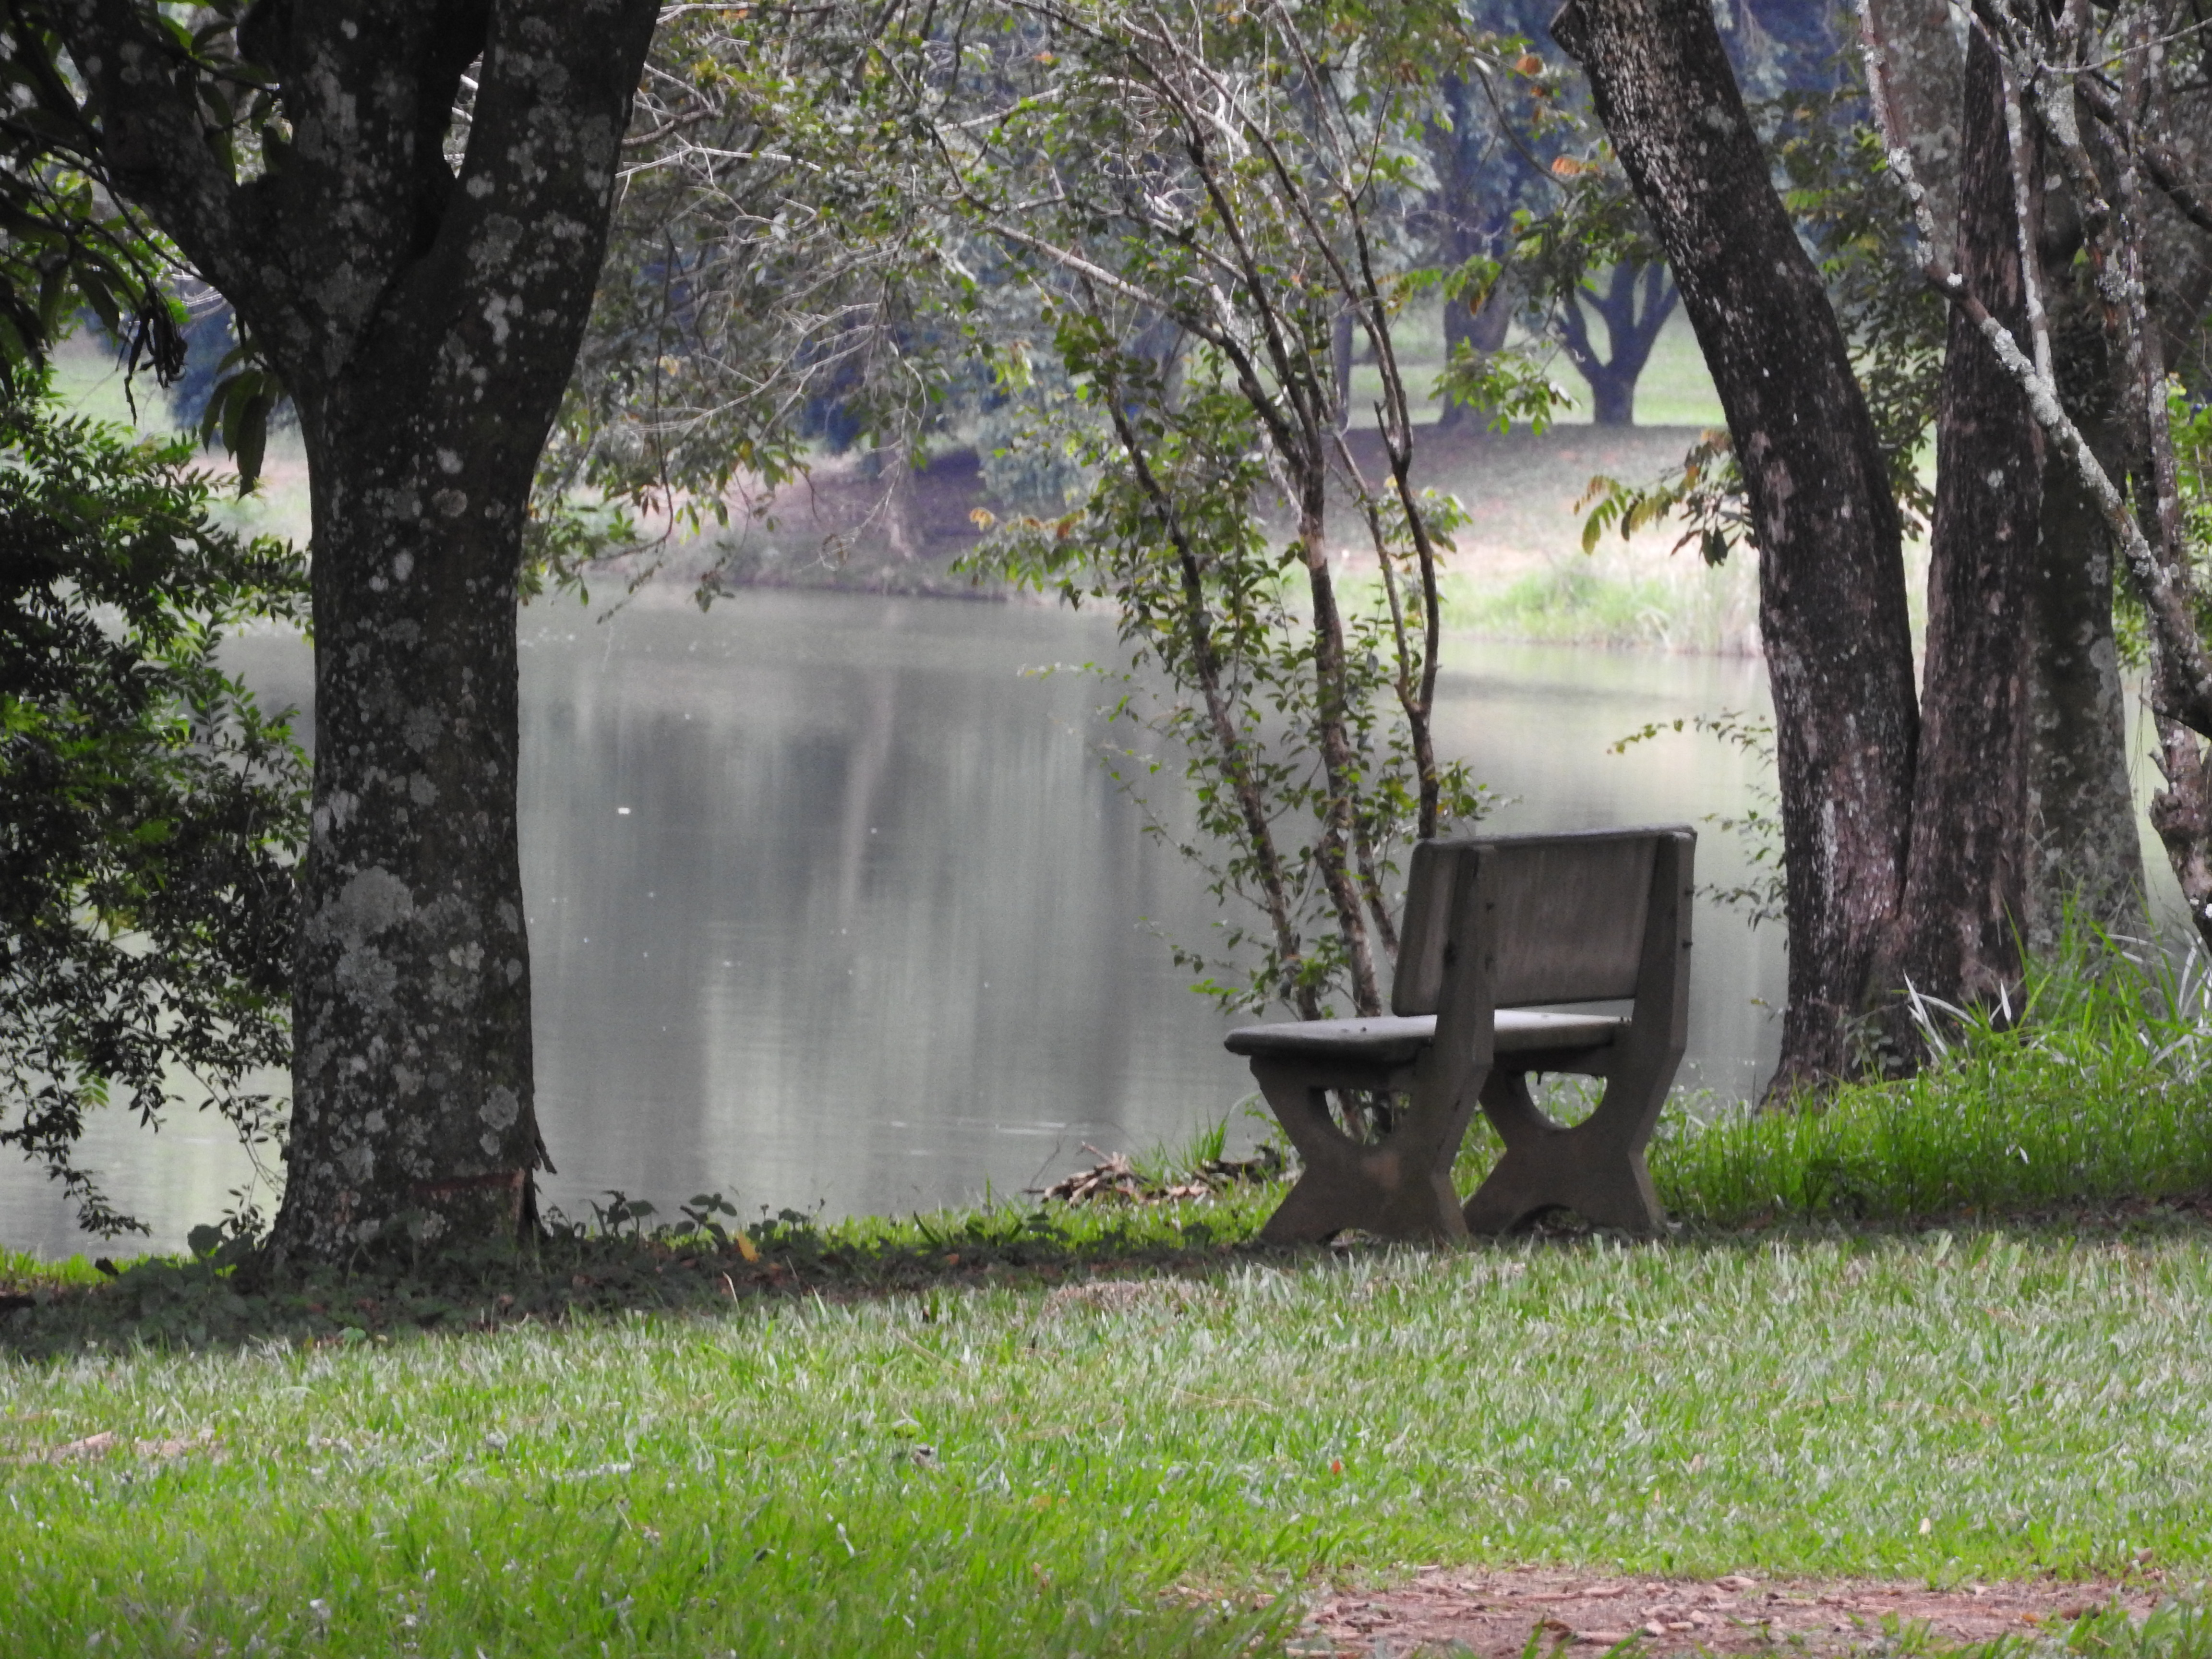
lake, tree, grass, grass family, spring, leaf, lawn, plant, rural area, headstone, land lot, park, yard, woodland, furniture, cemetery